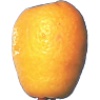
Label: Kumquats 1